Lochinvar railway station

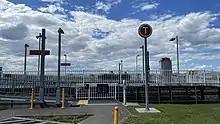
Entrance from the carpark

Lochinvar has two side platforms. It is serviced by NSW TrainLink Hunter Line services travelling between Newcastle, Singleton, Muswellbrook and Scone.